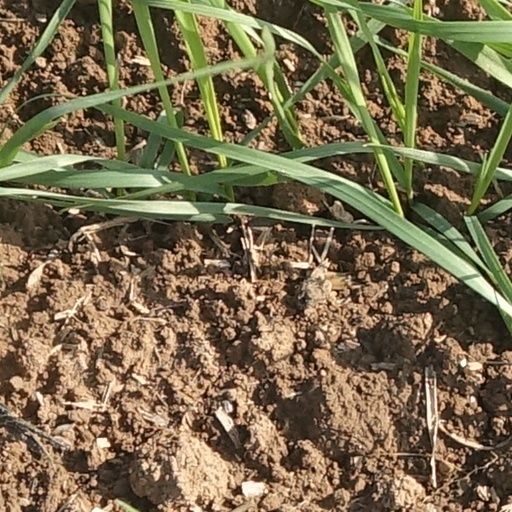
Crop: wheat